Sargasso Sea

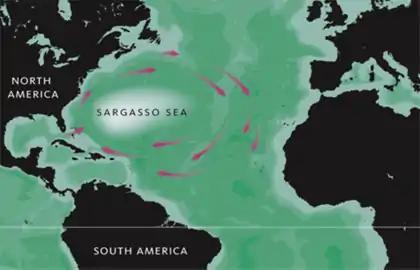
Map of the Sargasso Sea

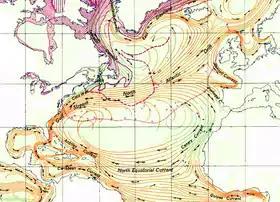
The Sargasso Sea in the North Atlantic is bounded by the Gulf Stream on the west, the North Atlantic Current on the north, the Canary Current on the east, and the North Equatorial Current on the south.

The Sargasso Sea is a region of the Atlantic Ocean bounded by four currents forming an ocean gyre. It is the only named sea without land boundaries. It is distinguished from other parts of the Atlantic Ocean by its characteristic brown "Sargassum" seaweed and often calm blue water.